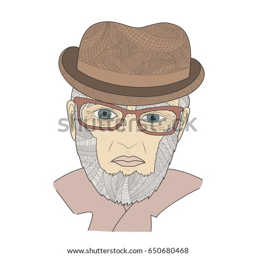
the face of an elderly male vector illustration .